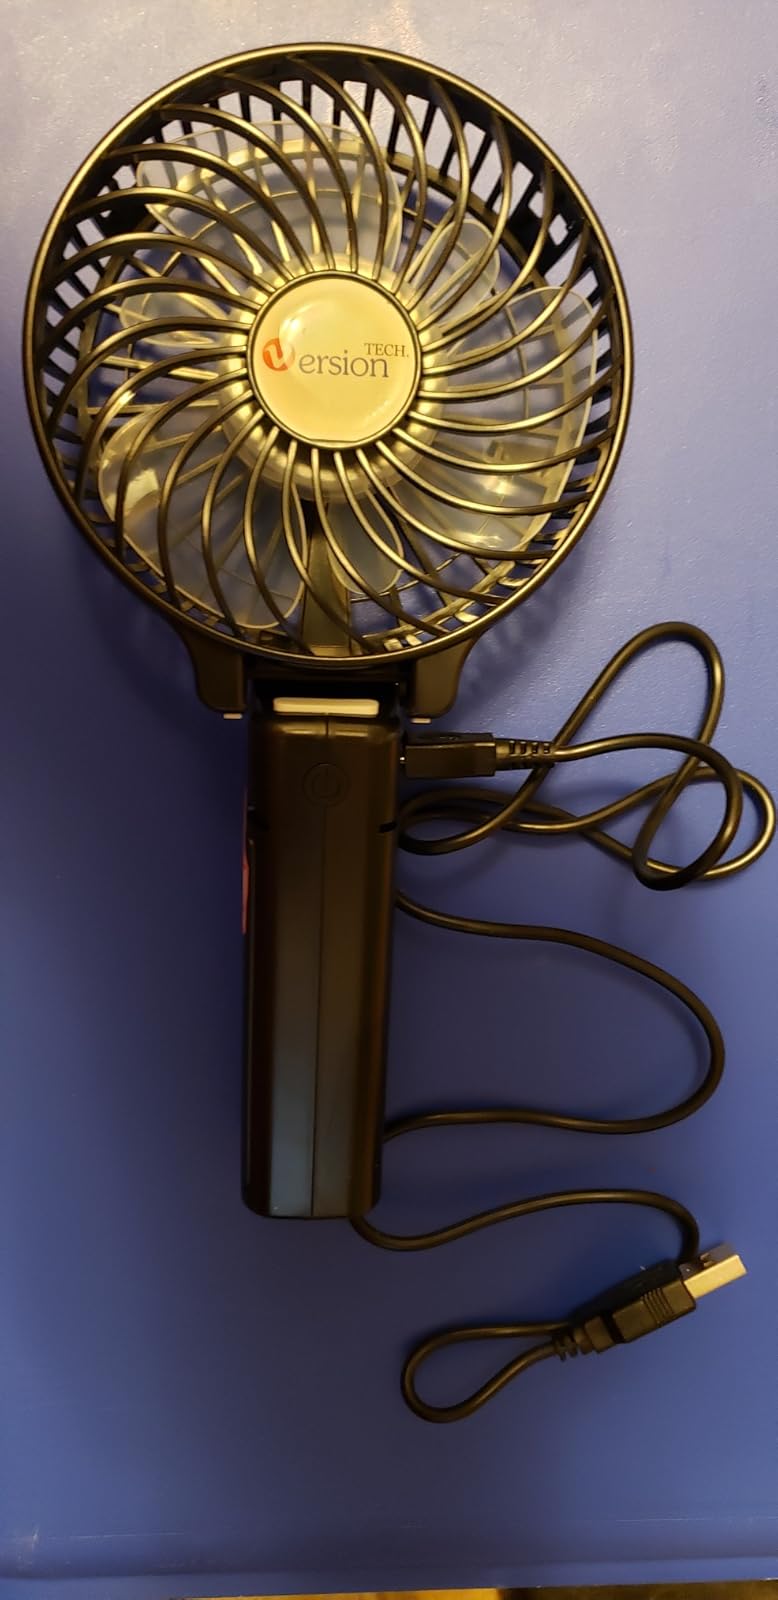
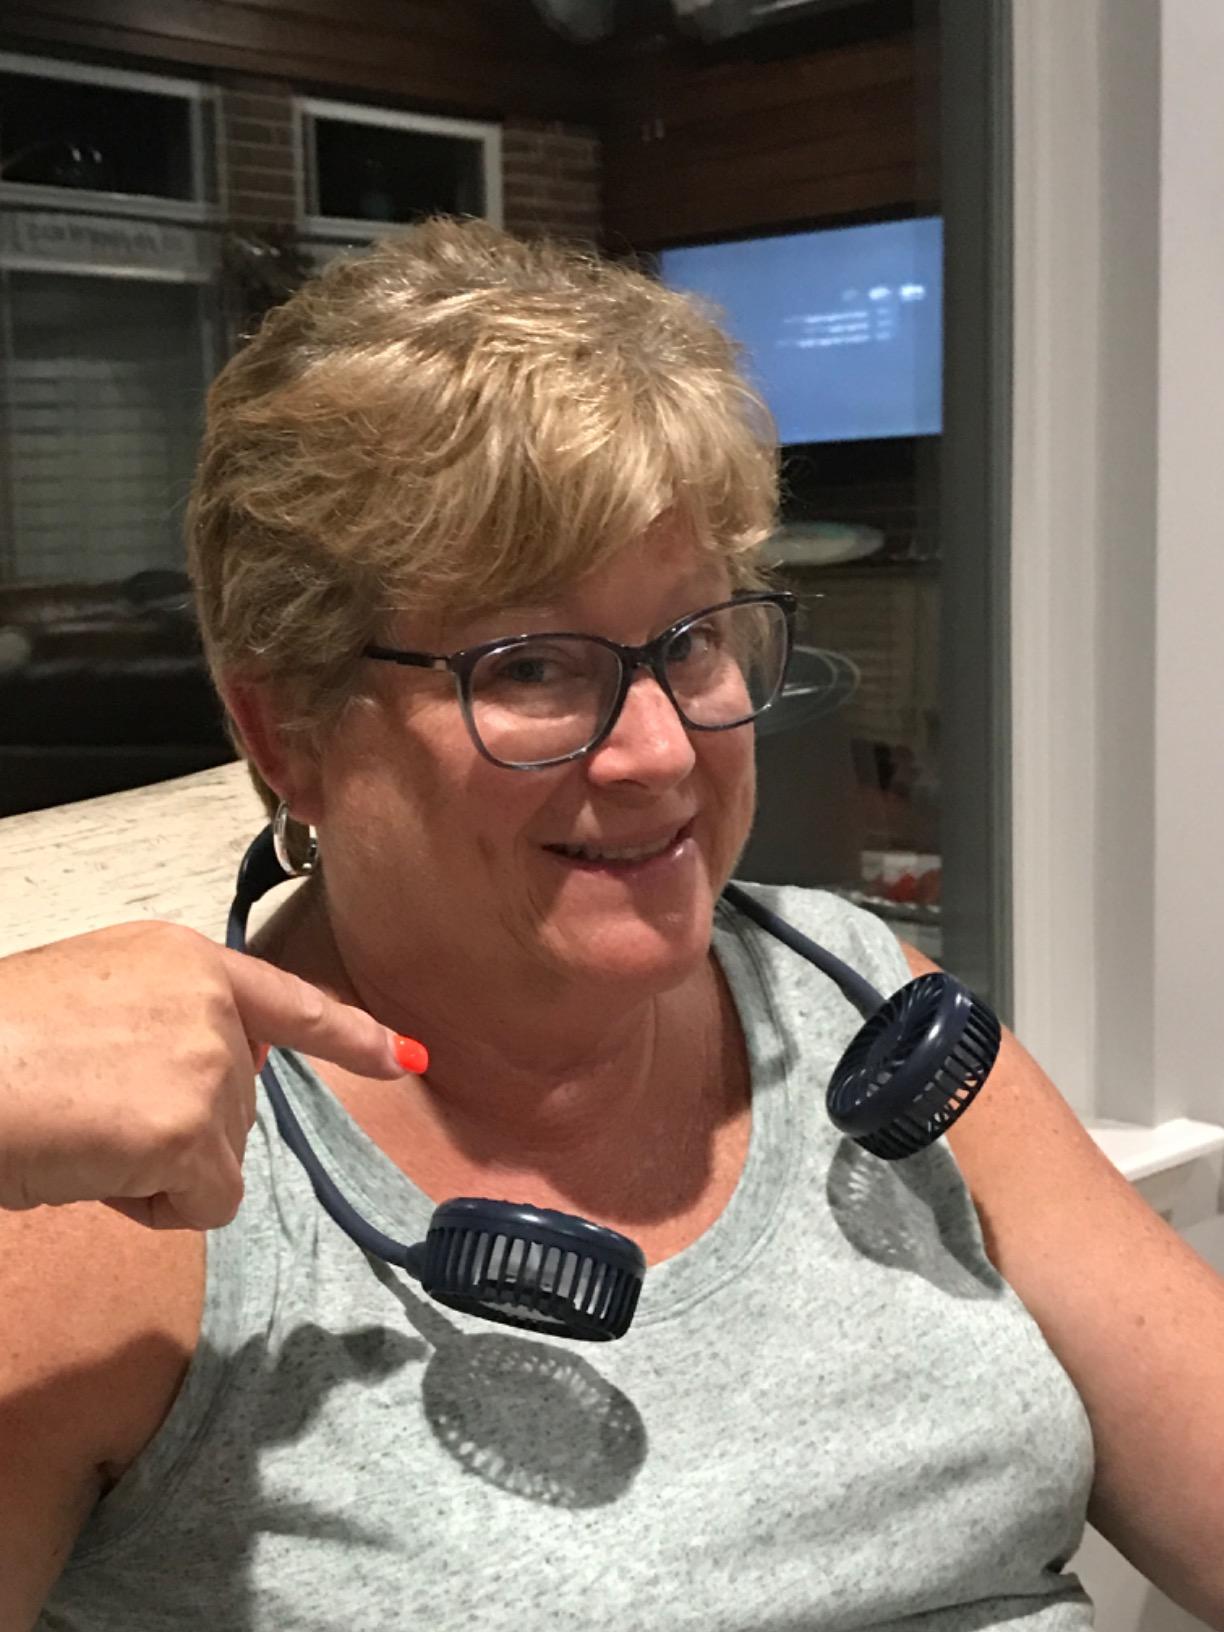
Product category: fan
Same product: no